Barry Cooper (author)

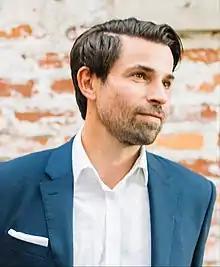
Cooper in 2016

Barry Cooper is a British pastor and writer. He is a senior pastor at Christ Community Church in Florida.